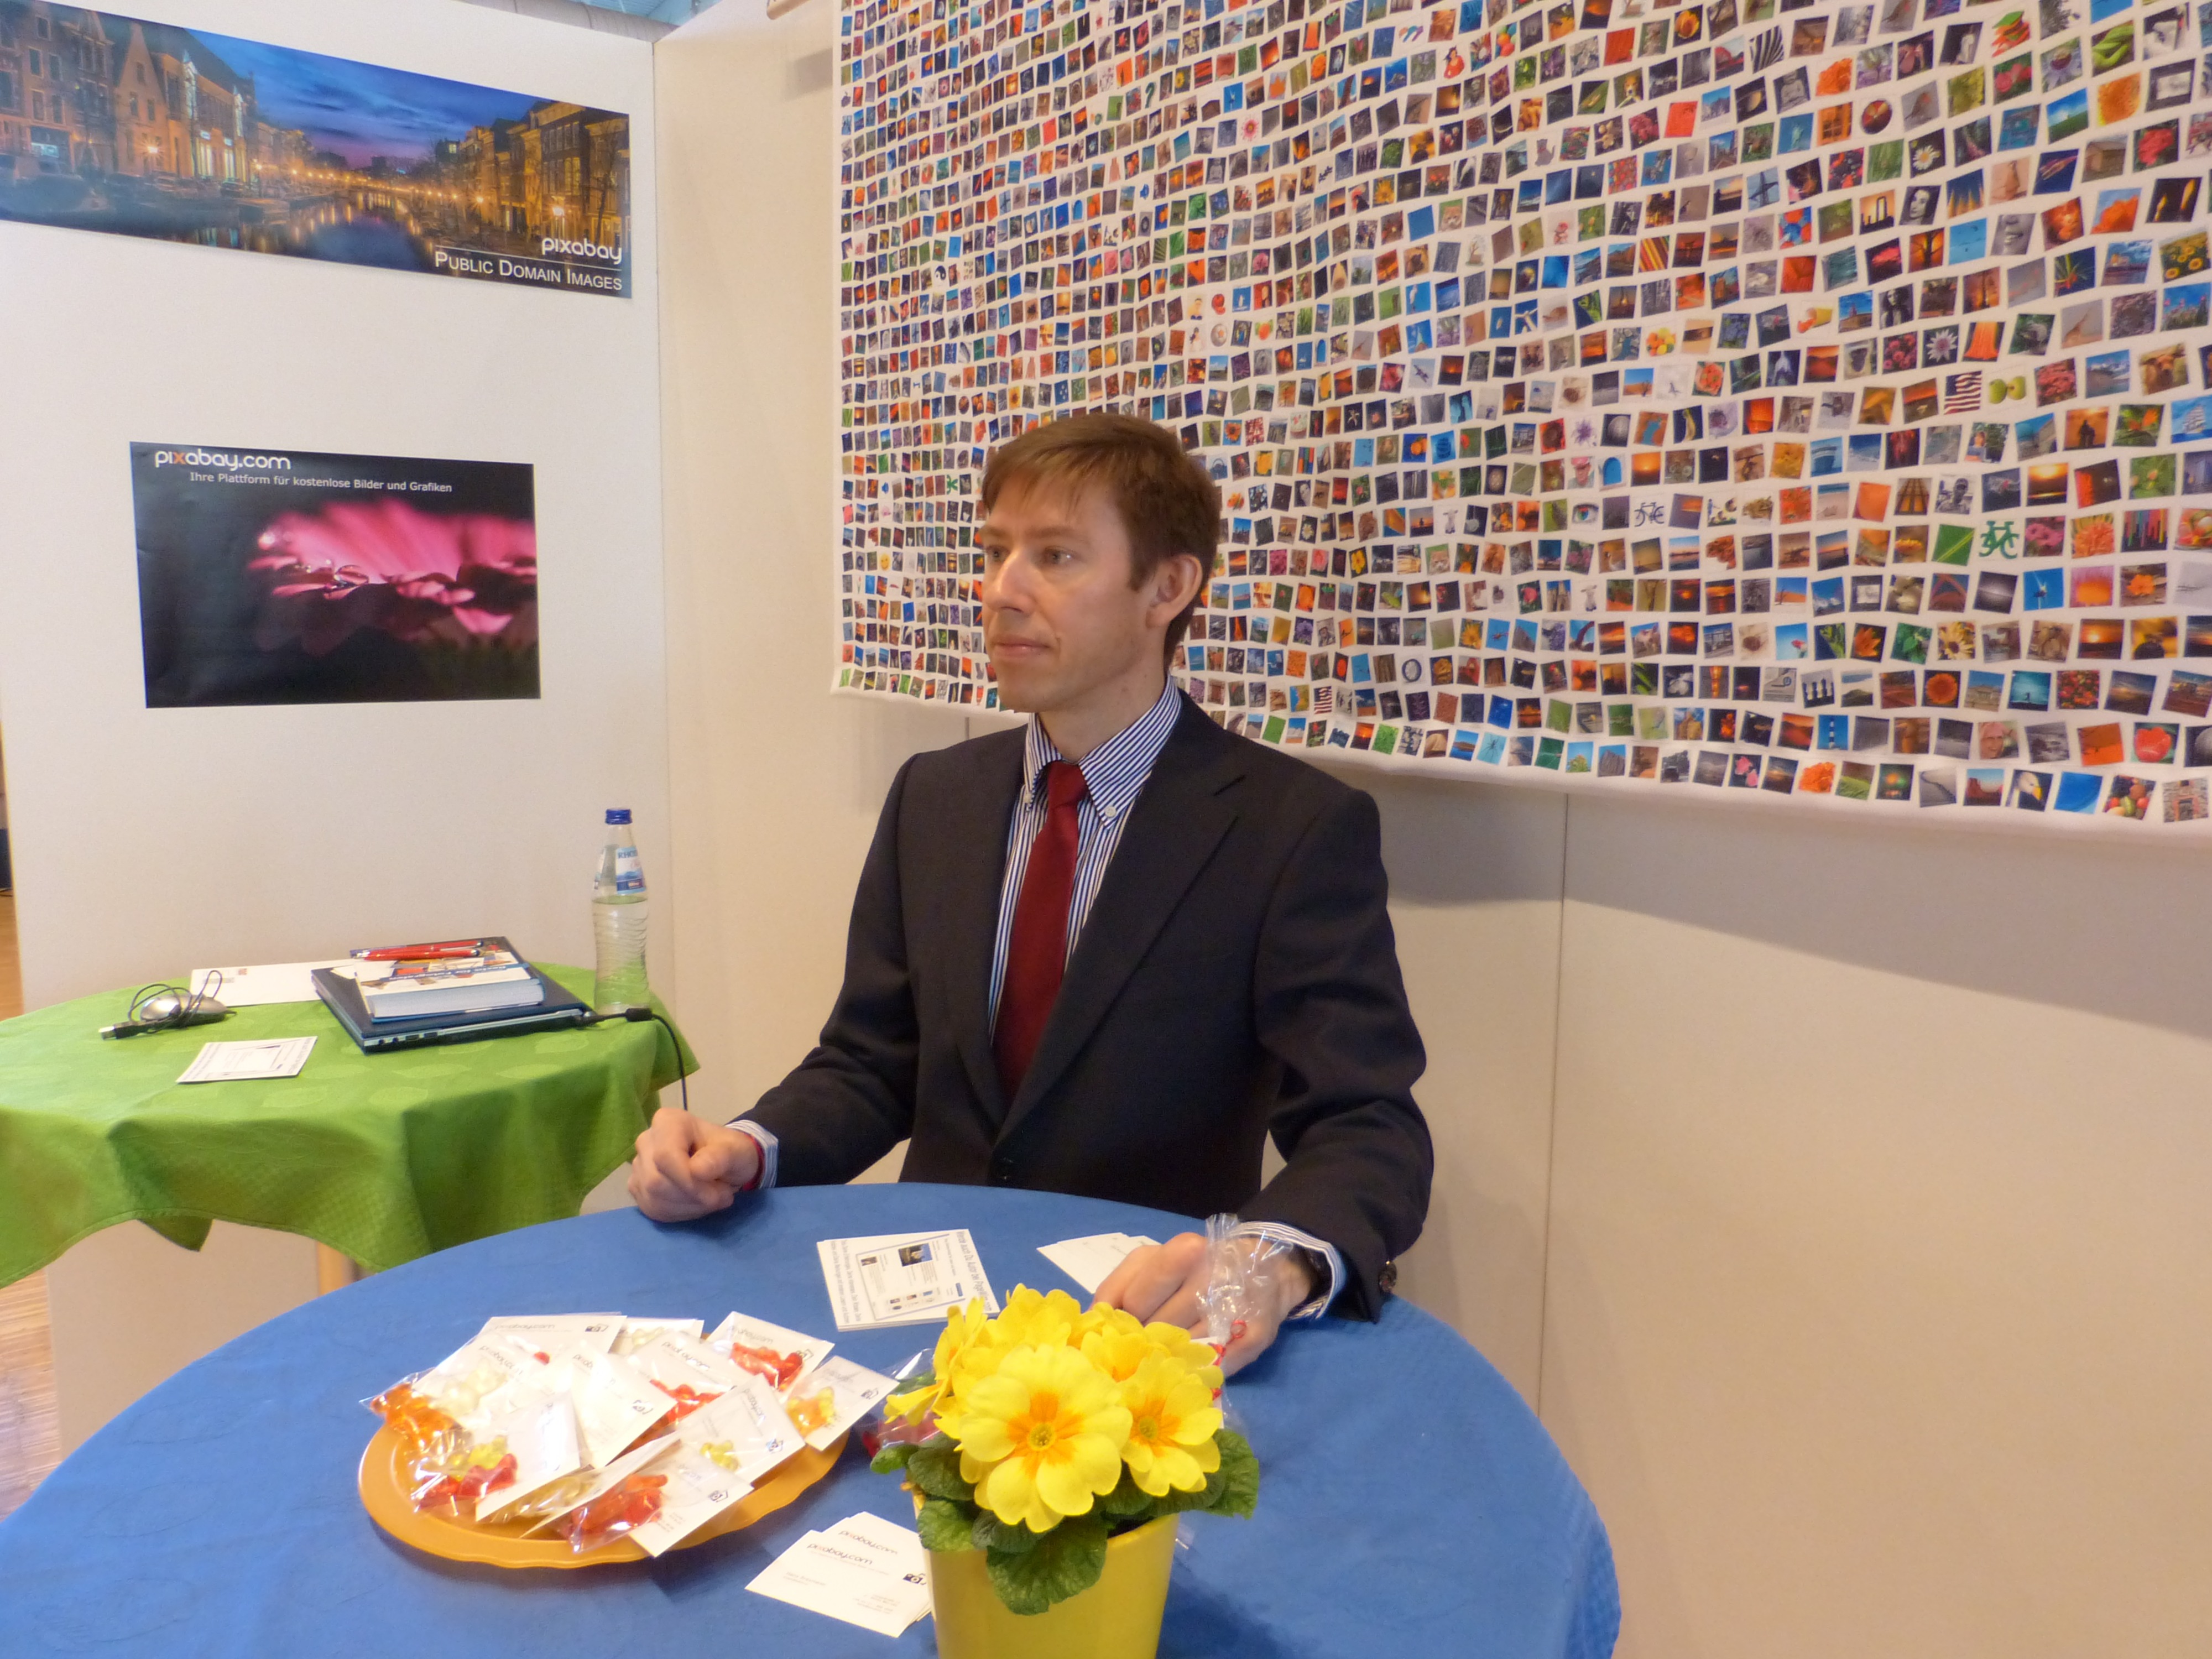
work, man, suit, meal, tie, commitment, professional, profession, face, job, fair, service, employment, imagine, pixabay, trade fair stand, world of work, tie holder